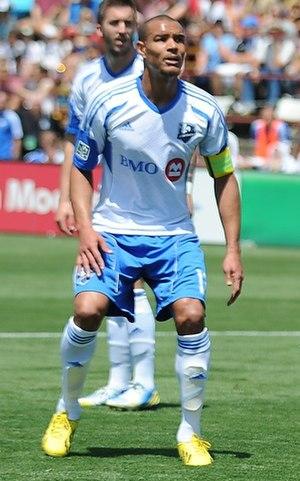
fr:Matteo Ferrari de l'Impact de Montréal lors d'une visite aux Earthquakes de San Jose de la MLS (Major League Soccer) le 4 mai 2013.
Matteo Ferrari, né le 5 décembre 1979 à Aflou, est un footballeur international italien évoluant au poste de défenseur central.